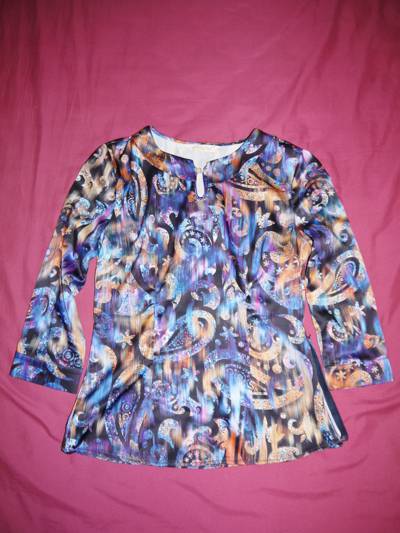
Waste category: clothes